The Legend of Holly Claus

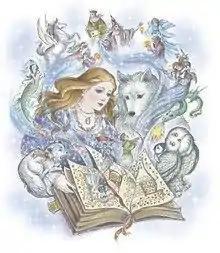
Frontispiece from the Kindle edition of "The Legend of Holly Claus"

The immortals and magical creatures of the Kingdom of Forever celebrate the birth of a baby princess, Holly. But at her christening, the ancient warlock Herrikhan casts a curse that sets her heart in ice and locks the gates of Forever, trapping the immortals inside.